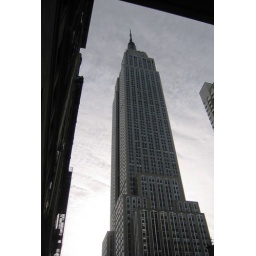
The Empire State Building from street level towering into the sky above Manhattan